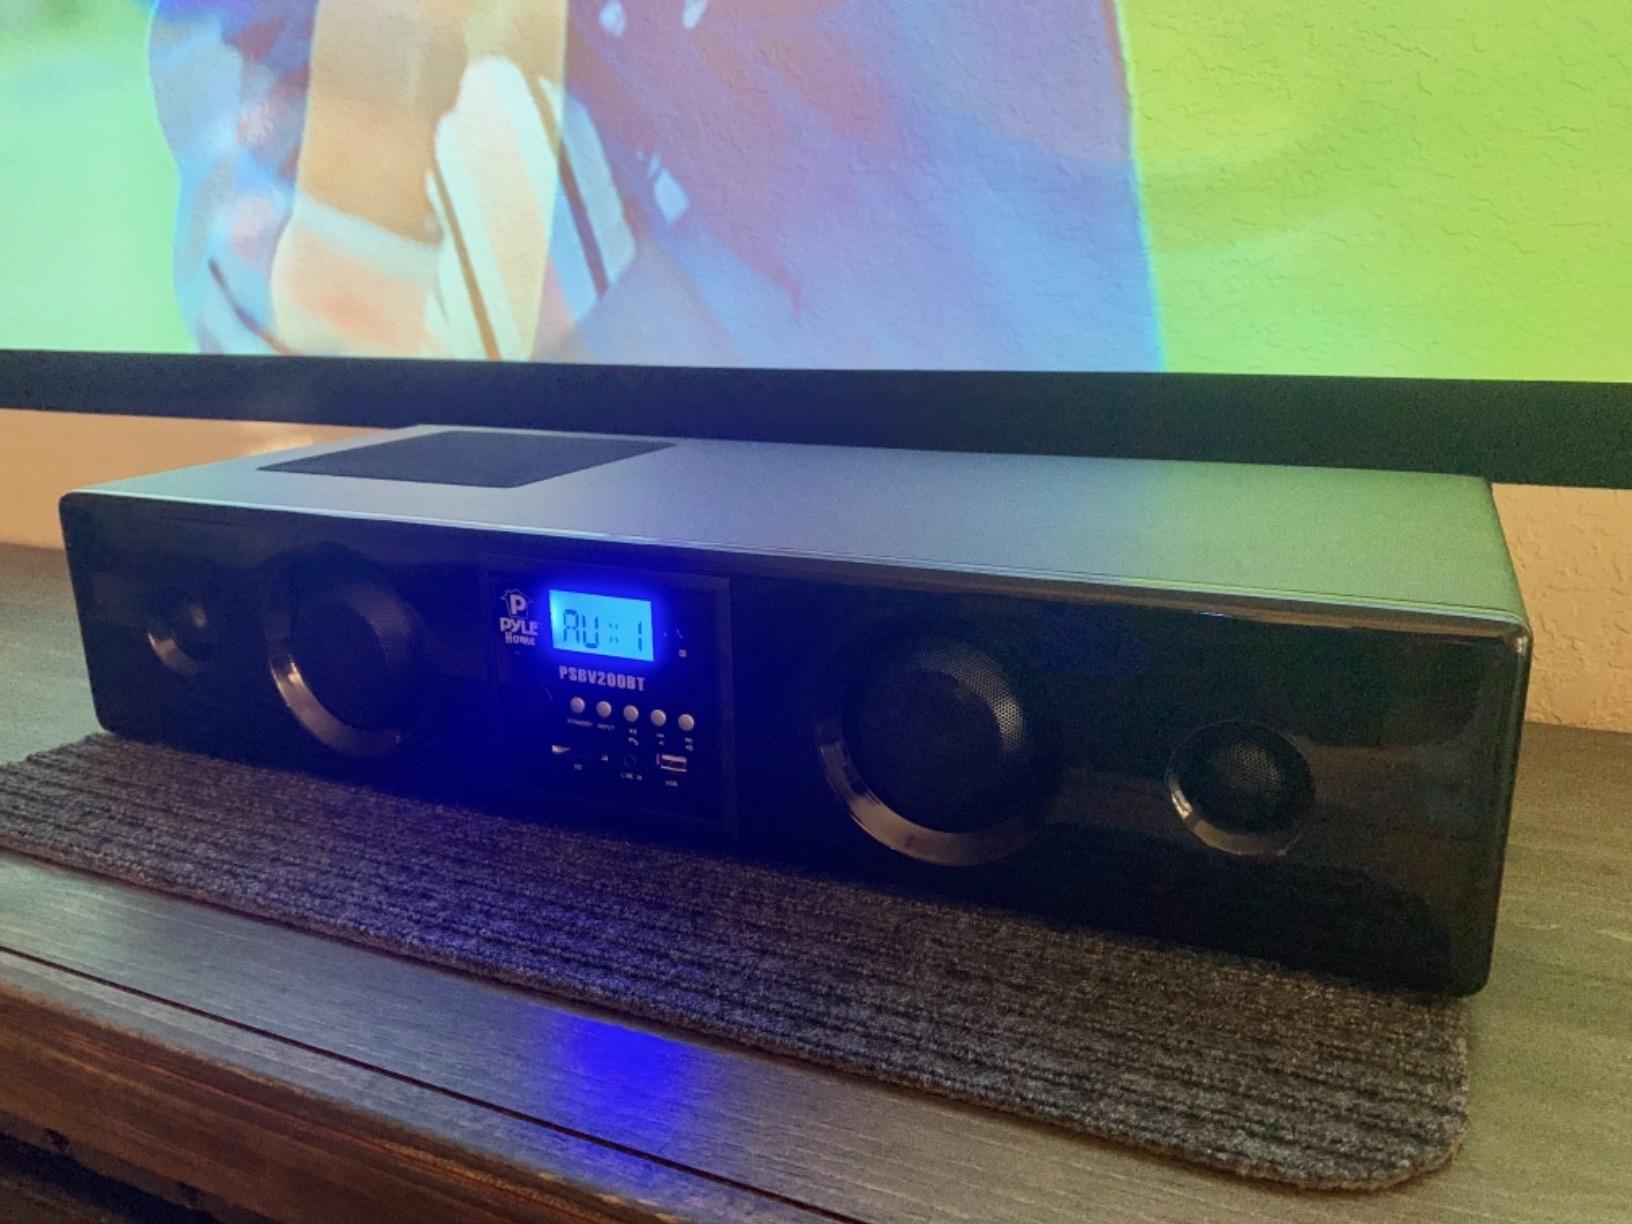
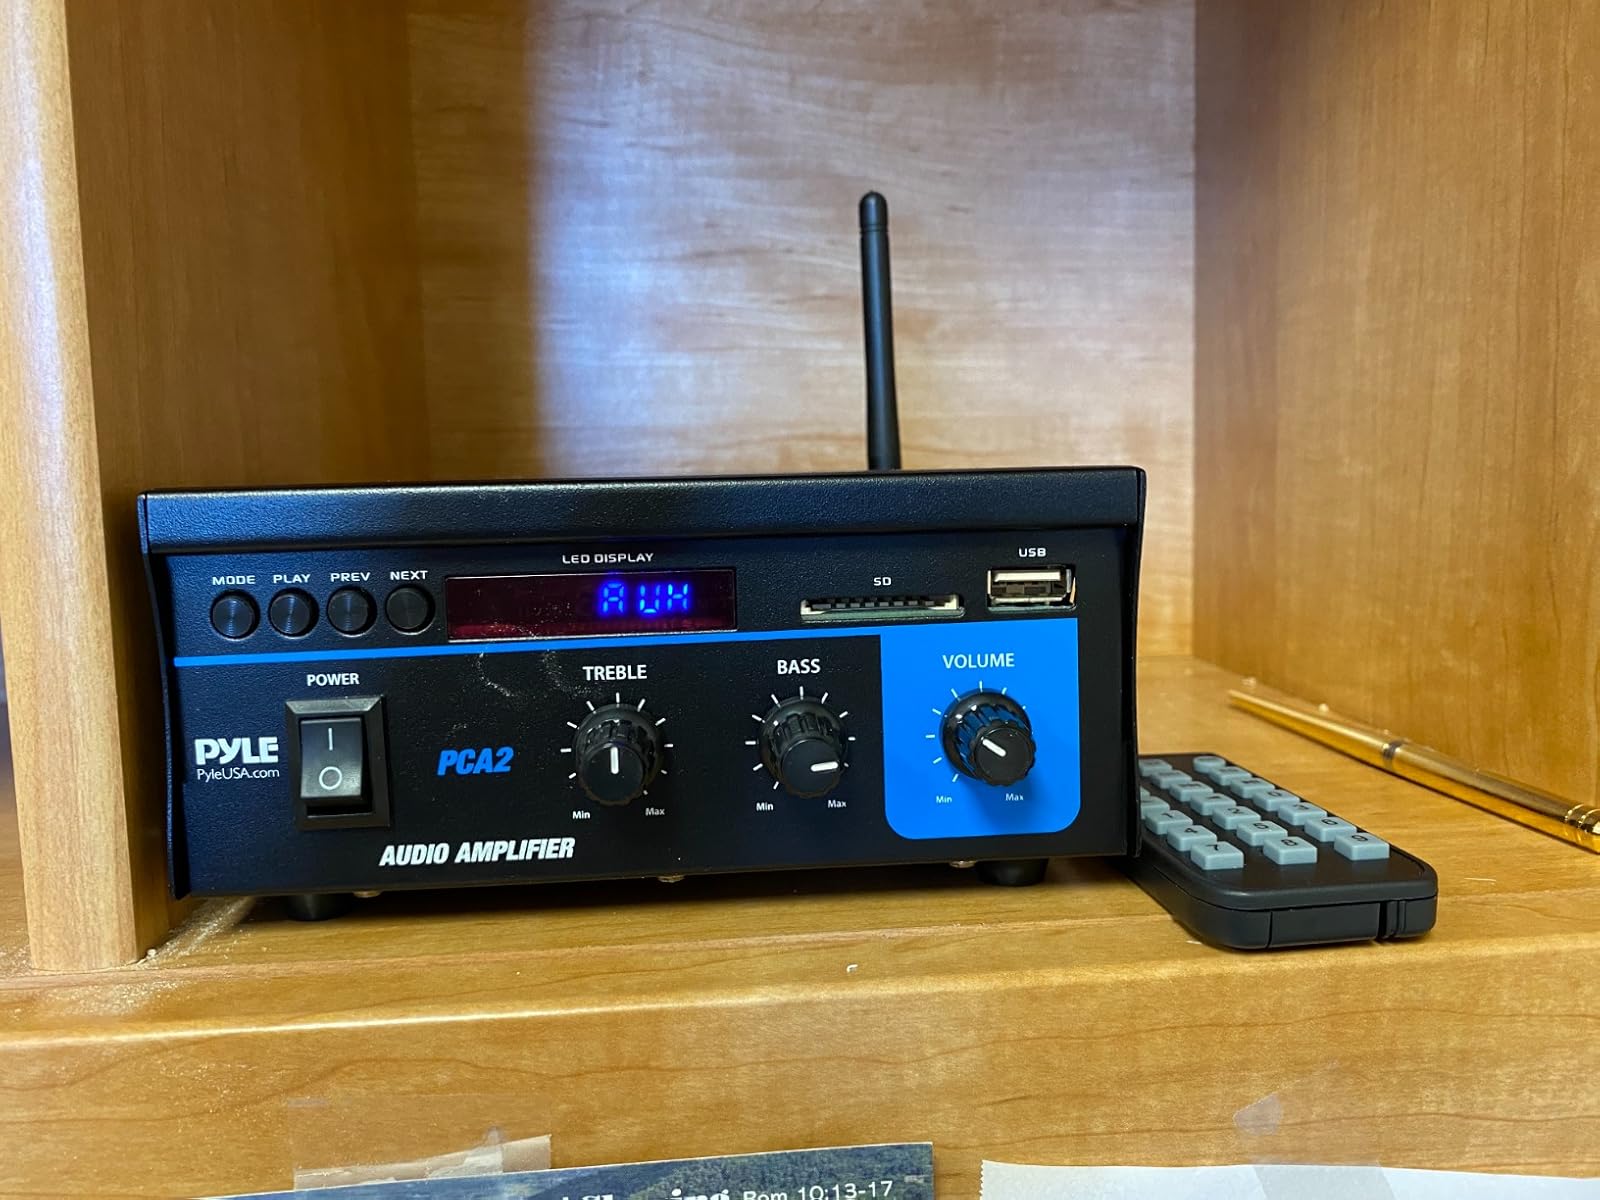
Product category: speaker
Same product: no